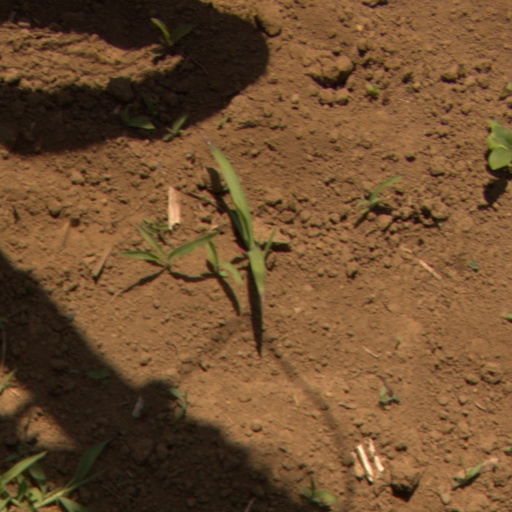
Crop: Jerusalem artichoke